Shimenawa

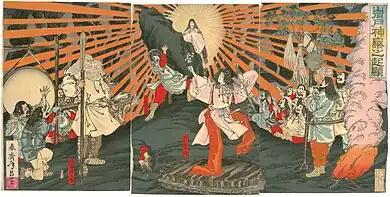
Amaterasu emerges from the Heavenly Rock Cave (Shunsai Toshimasa, 1889)

The prototype of in Shinto is a rope of Amaterasu, Japan's "Heaven-shining great ". According to "A popular dictionary of Shinto", Amaterasu hid in a cave called Amano-Iwato after an argument with her brother Susanoo. Therefore, the entire universe lost its luster. Other deities tried numerous ways to attract Amaterasu out of the cave. At the moment that Amaterasu left the cave, the Futo-tama used a magical rope that drew a line of demarcation between her and the cave, to avoid her returning to the cave. The rope became known as a . Because of the , the universe returned to its previous state.